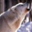
Label: wolf